Brooklyn Waldorf School

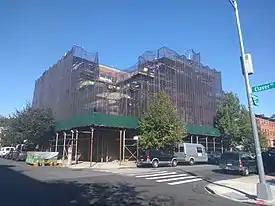
The Brooklyn Waldorf School under reconstruction in September 2019.

The Brooklyn Waldorf School is a coeducational, independent, non-sectarian day preschool and elementary Waldorf school located in Bedford-Stuyvesant, Brooklyn, New York. The school operates on the principles of Waldorf Education and adapts the traditional methods of Rudolf Steiner.